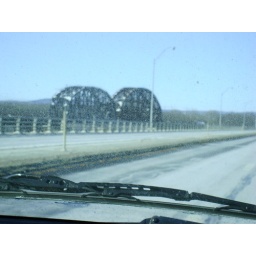
Rail road bridge next to Thruway. We are driving over the Hudson River.